Rusanivka

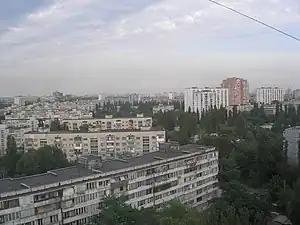
View of typical Rusanivka apartments.

The "Entuziastiv Street" and "Rusanivs'ka Naberezhna" (embankment) form the perimeter of Rusanivka. The "Ihor Shamo Boulevard" cuts Rusanivka in half and branches out into a short "Rusanivskyi Boulevard". There are many stores and cafés on the "Rusanivs'ka Naberezhna", the main street in Rusanivka. Closer to the river, Rusanivka has a couple small beaches.